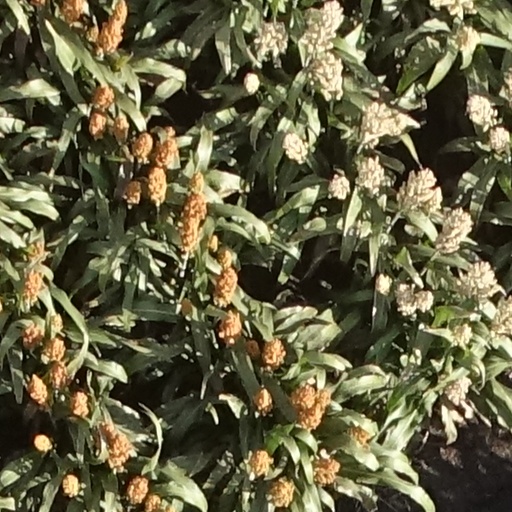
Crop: sorghum